Lou Brock

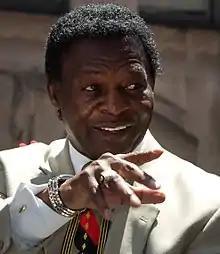
Brock in 2008

Brock was inducted into the Baseball Hall of Fame in 1985, his first year of eligibility. He was inducted into the Missouri Sports Hall of Fame in 1992, the St. Louis Walk of Fame in May 1994, and the Arkansas Sports Hall of Fame in 1995. In 1999, he was ranked Number 58 on "The Sporting News"' list of the 100 Greatest Baseball Players, and was nominated as a finalist for the Major League Baseball All-Century Team. In 2014, Brock and 21 other former players and personnel were inducted into the new St. Louis Cardinals Hall of Fame Museum.